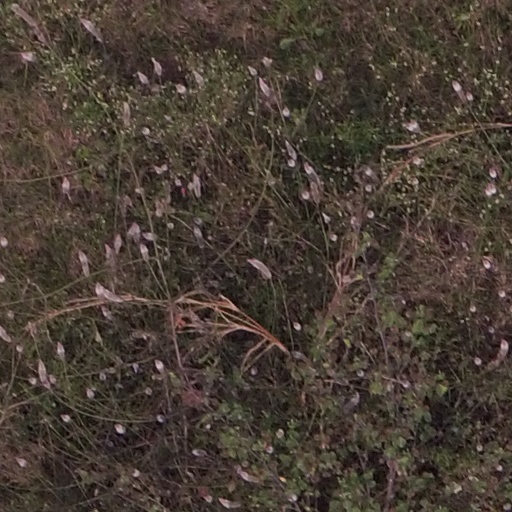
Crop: maize; corn